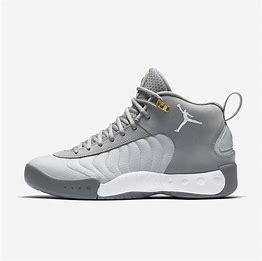
Brand: Jordan
Model: Jumpman MVP